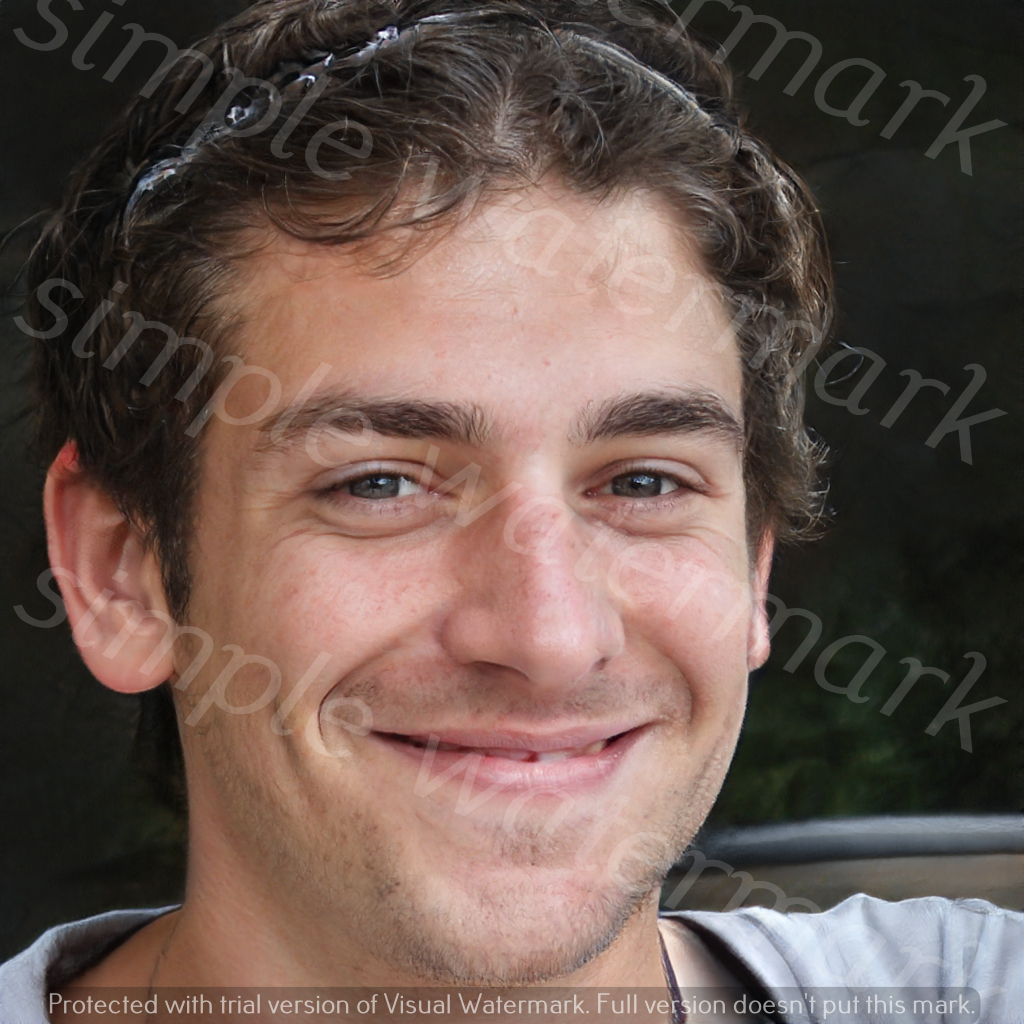
Label: Watermark